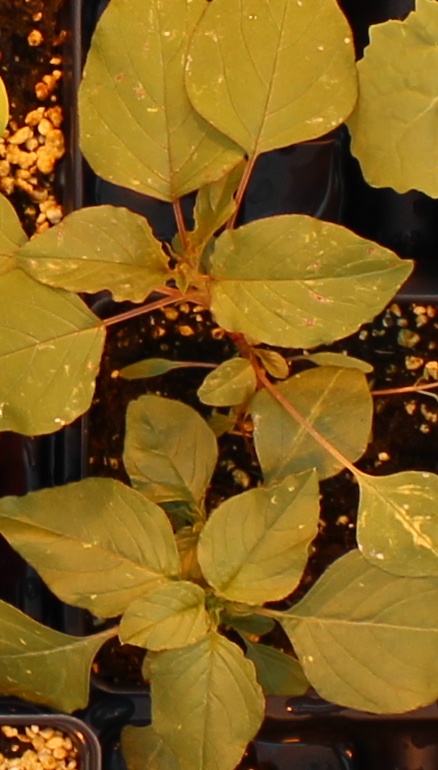
Label: Palmer Amaranth